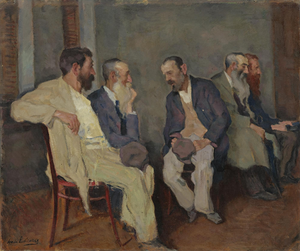
Sprog / Sociale kontekster ved brug og transmission / Kultur
Arnold Lakovskij, Samtalen (ca. 1935)
Et sprog er et struktureret kommunikationssystem. Sprog, i bredere forstand, er en kommunikationsmetode, der involverer brugen af – særligt menneskelige – sprog.